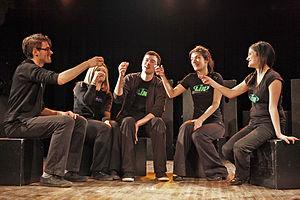
(DESCRIPTION). La Ligue d&#39
Un jeu de rôle est une technique ou activité, par laquelle une personne interprète le rôle d'un personnage dans un environnement fictif. Le participant agit à travers ce rôle par des actions physiques ou imaginaires, par des actions narratives et par des prises de décision sur le développement du personnage et de son histoire.